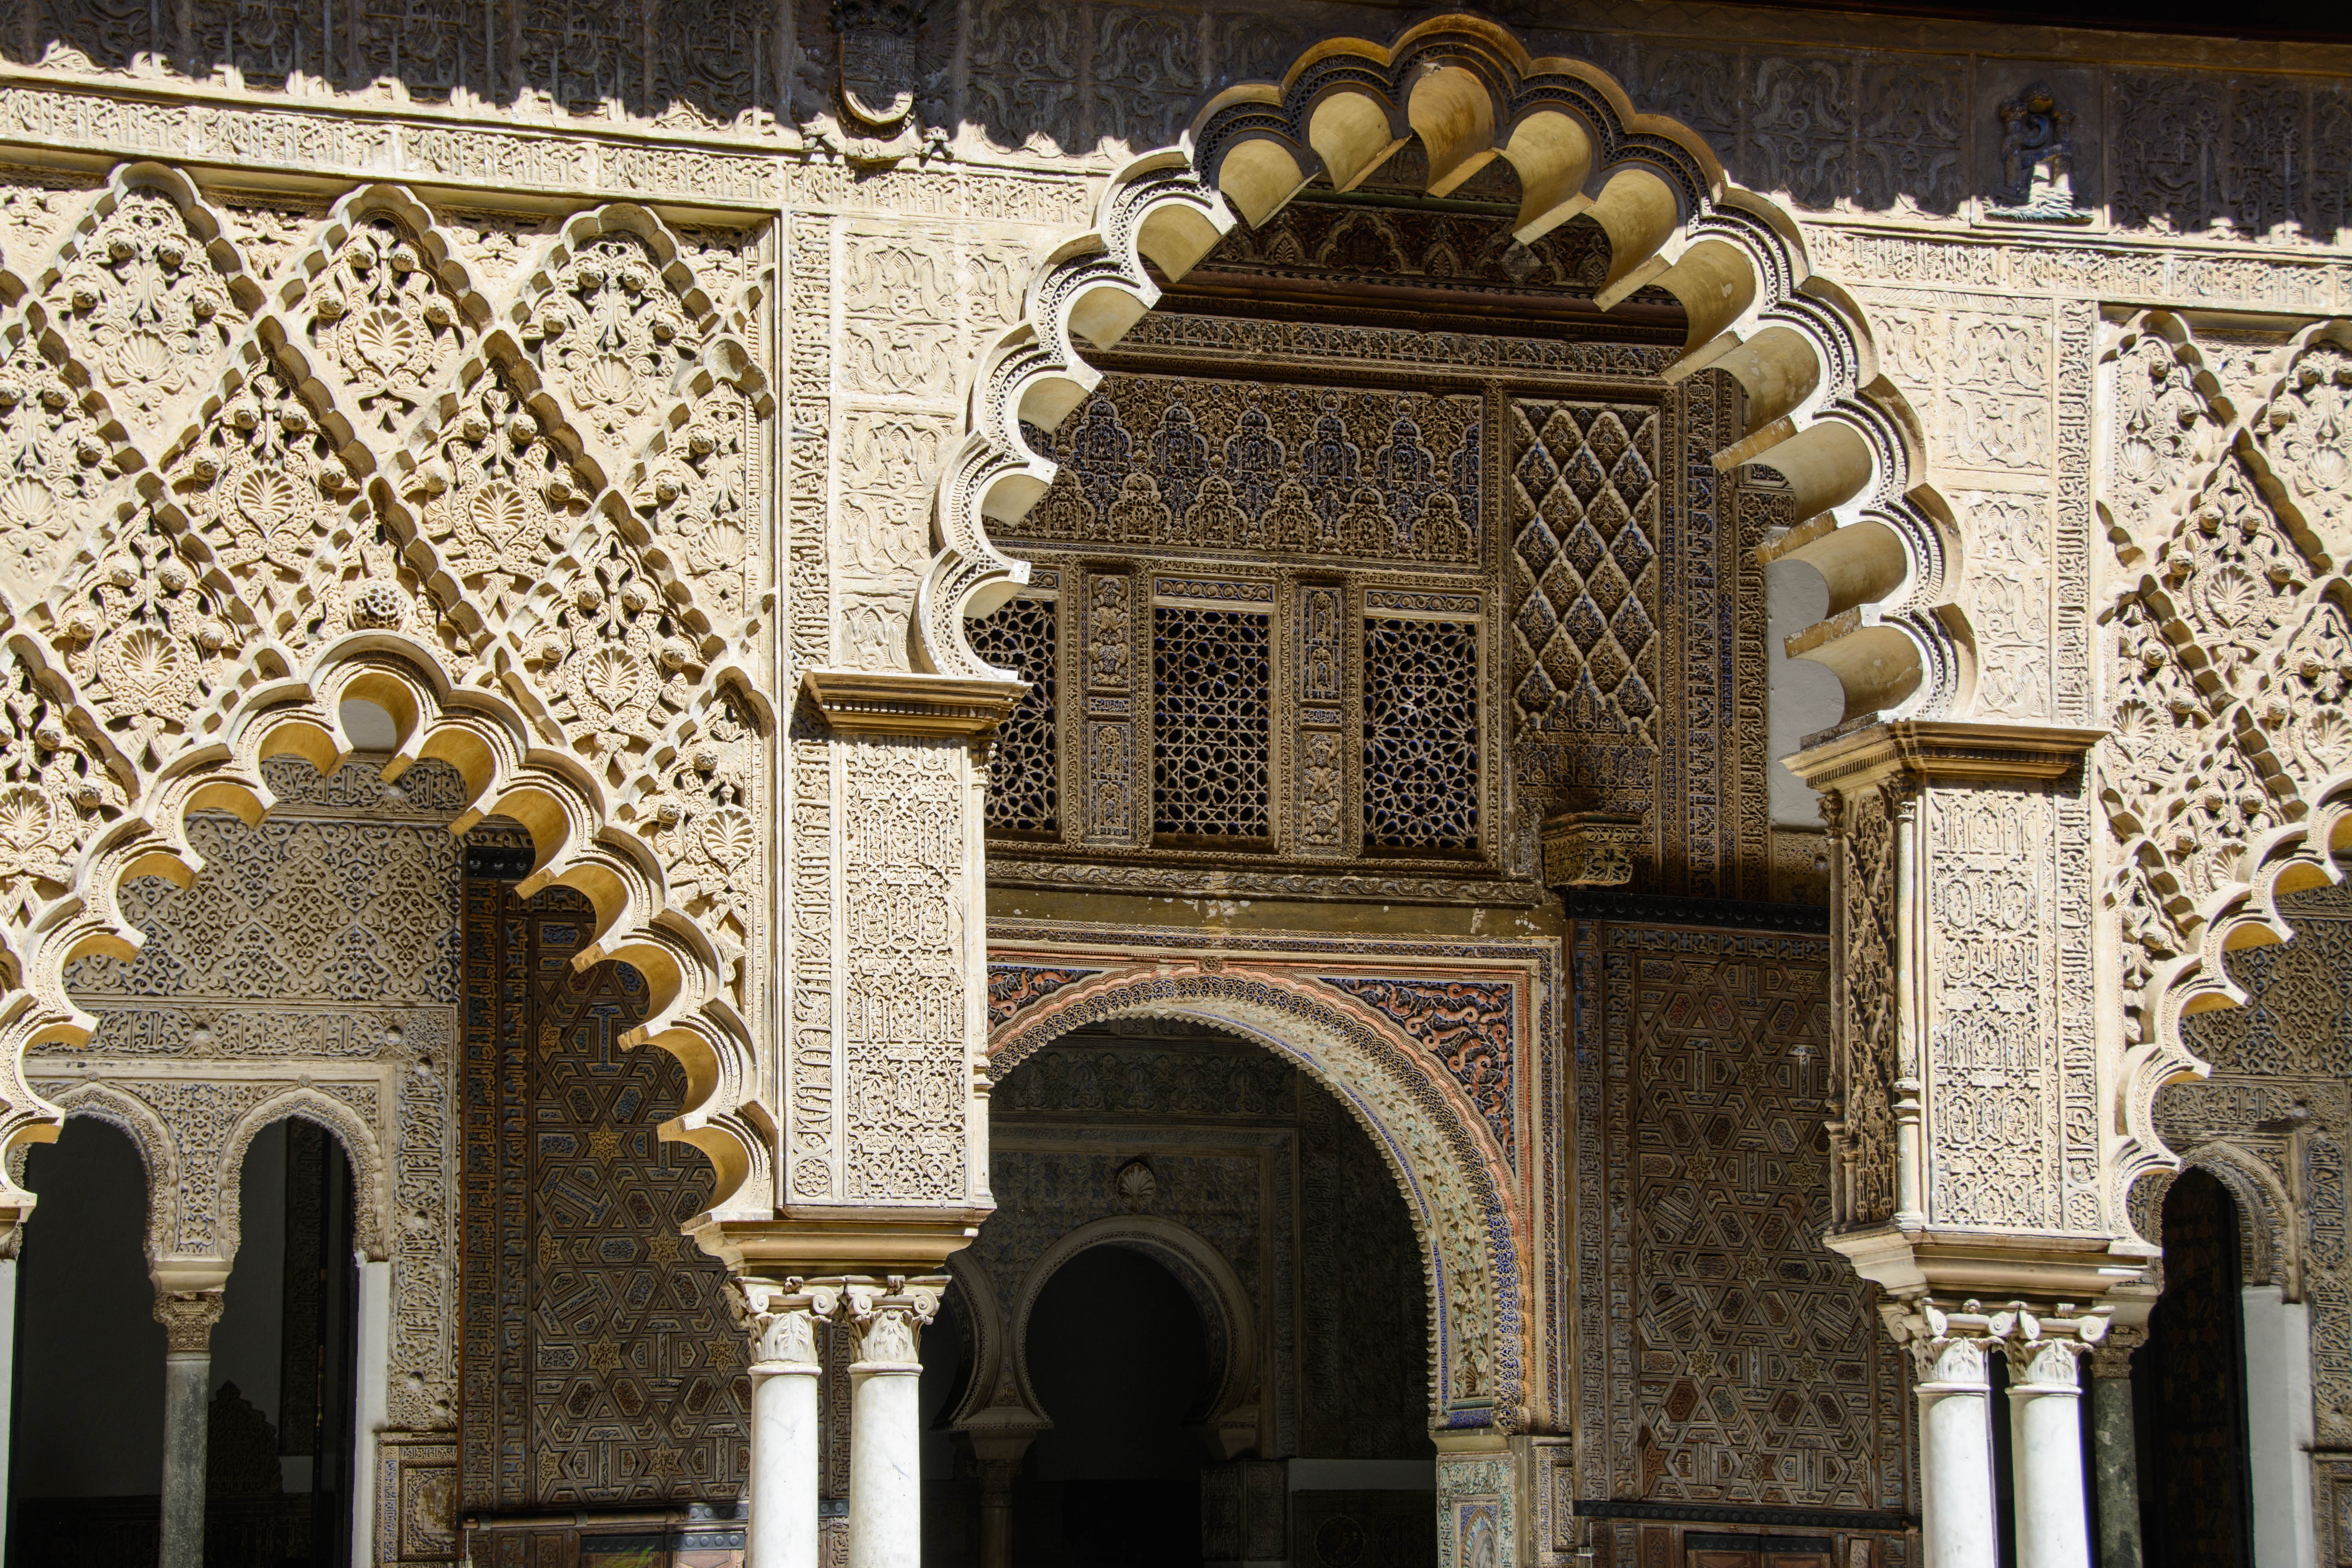
architecture, building, palace, arch, facade, church, cathedral, place of worship, spain, temple, monastery, seville, mosque, synagogue, history, middle ages, islamic, moorish, alkazar, ancient history, byzantine architecture